Helen Vinson

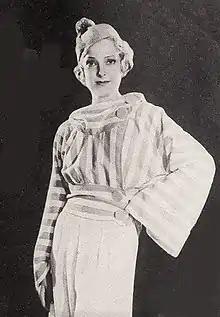
Vinson in 1933

Helen Vinson (born Helen Rulfs, September 17, 1907 – October 7, 1999) was an American film actress who appeared in 40 films between 1932 and 1945.